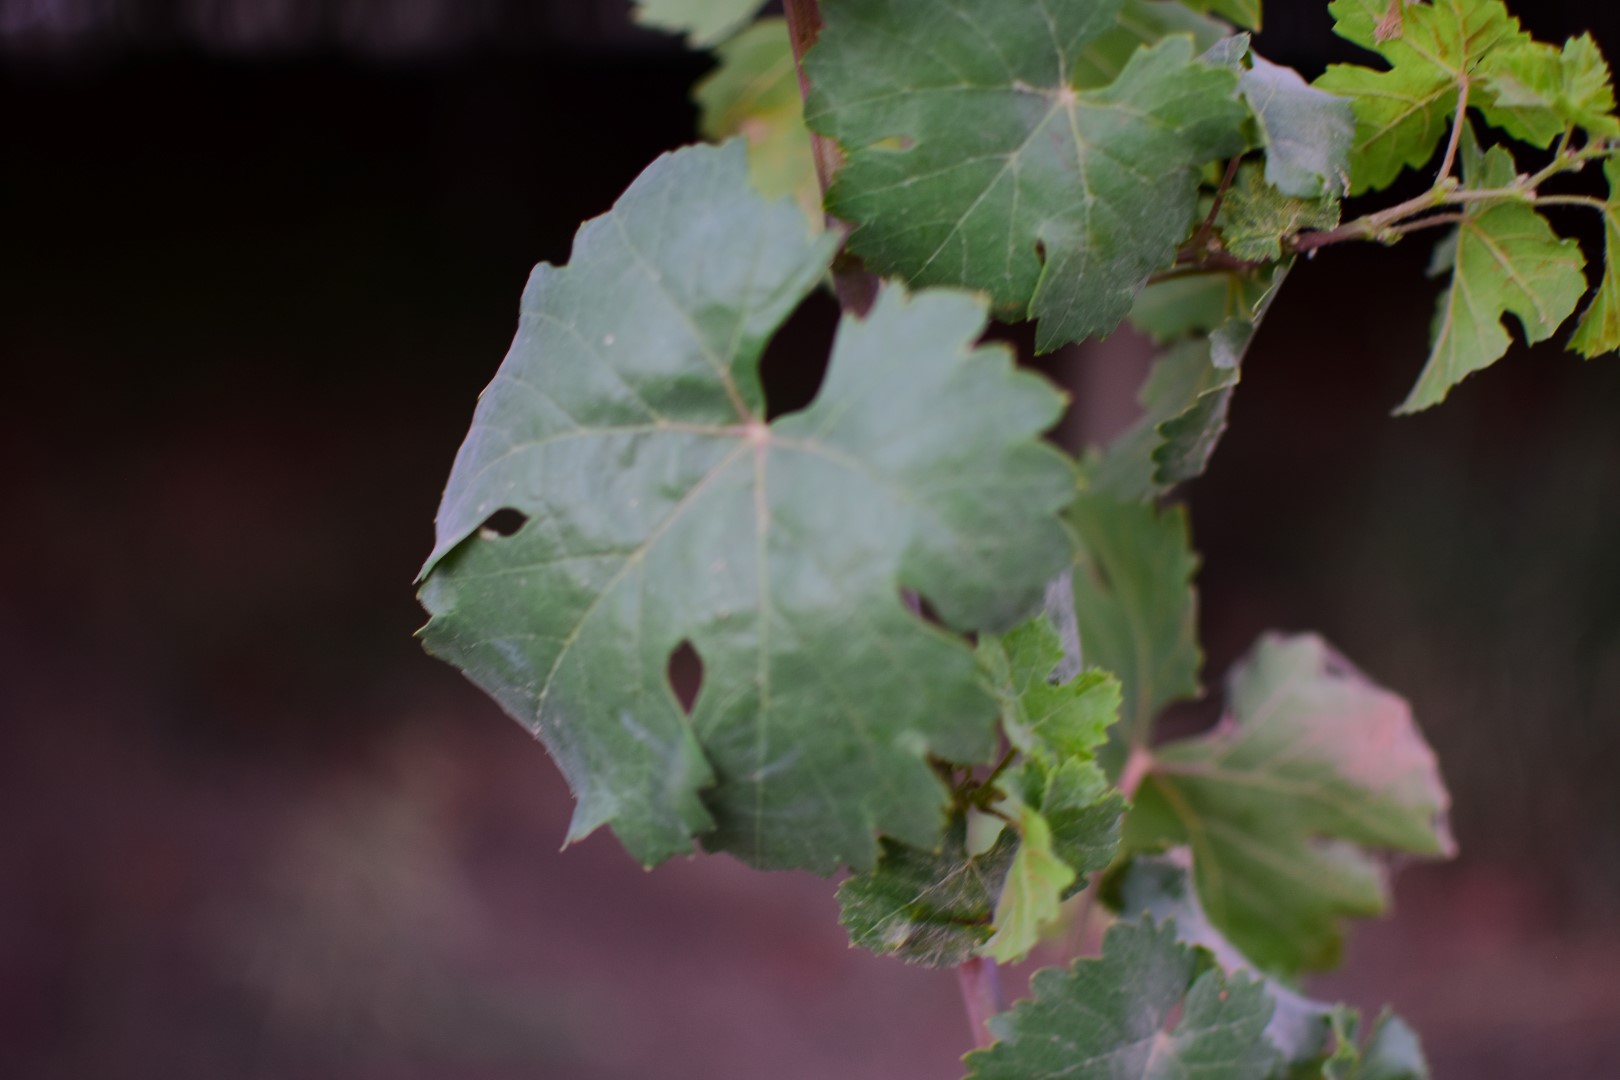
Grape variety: Aswud Balad